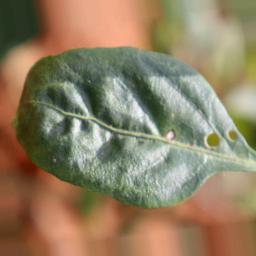
Label: healthy